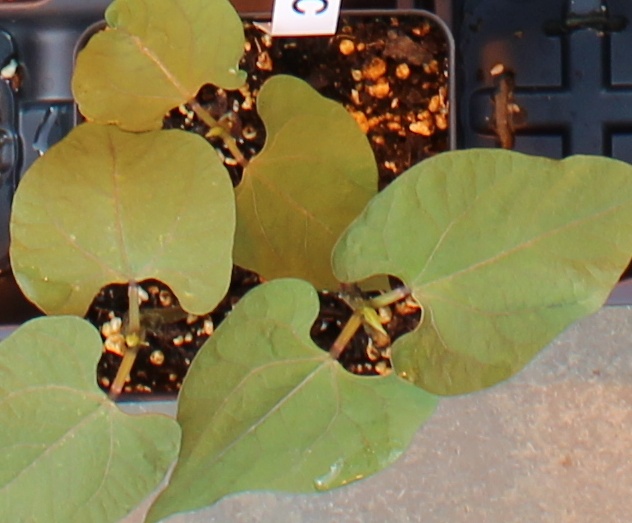
Label: Blackbean